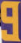
Number: 9